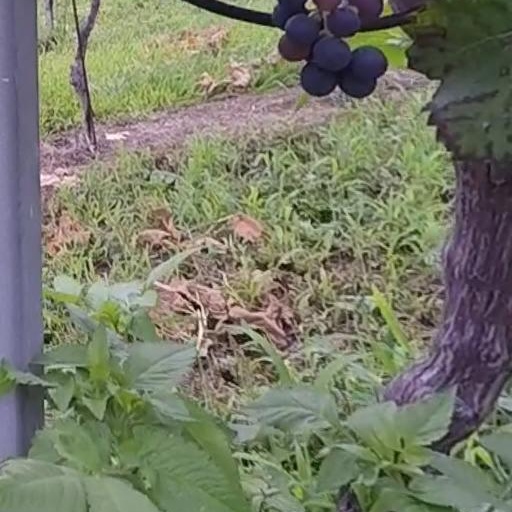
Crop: grape